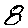
Label: 8